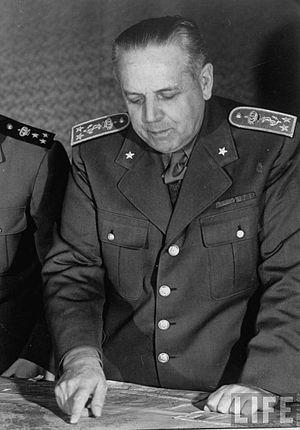
Raffaele de Courten, né à Milan le 23 septembre 1888 et mort à Frascati le 23 août 1978, est un amiral italien. Il fut le dernier chef d’état-major de la Regia Marina.